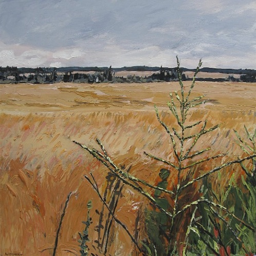
and then there are the fields around noble person which are endlessly beautiful